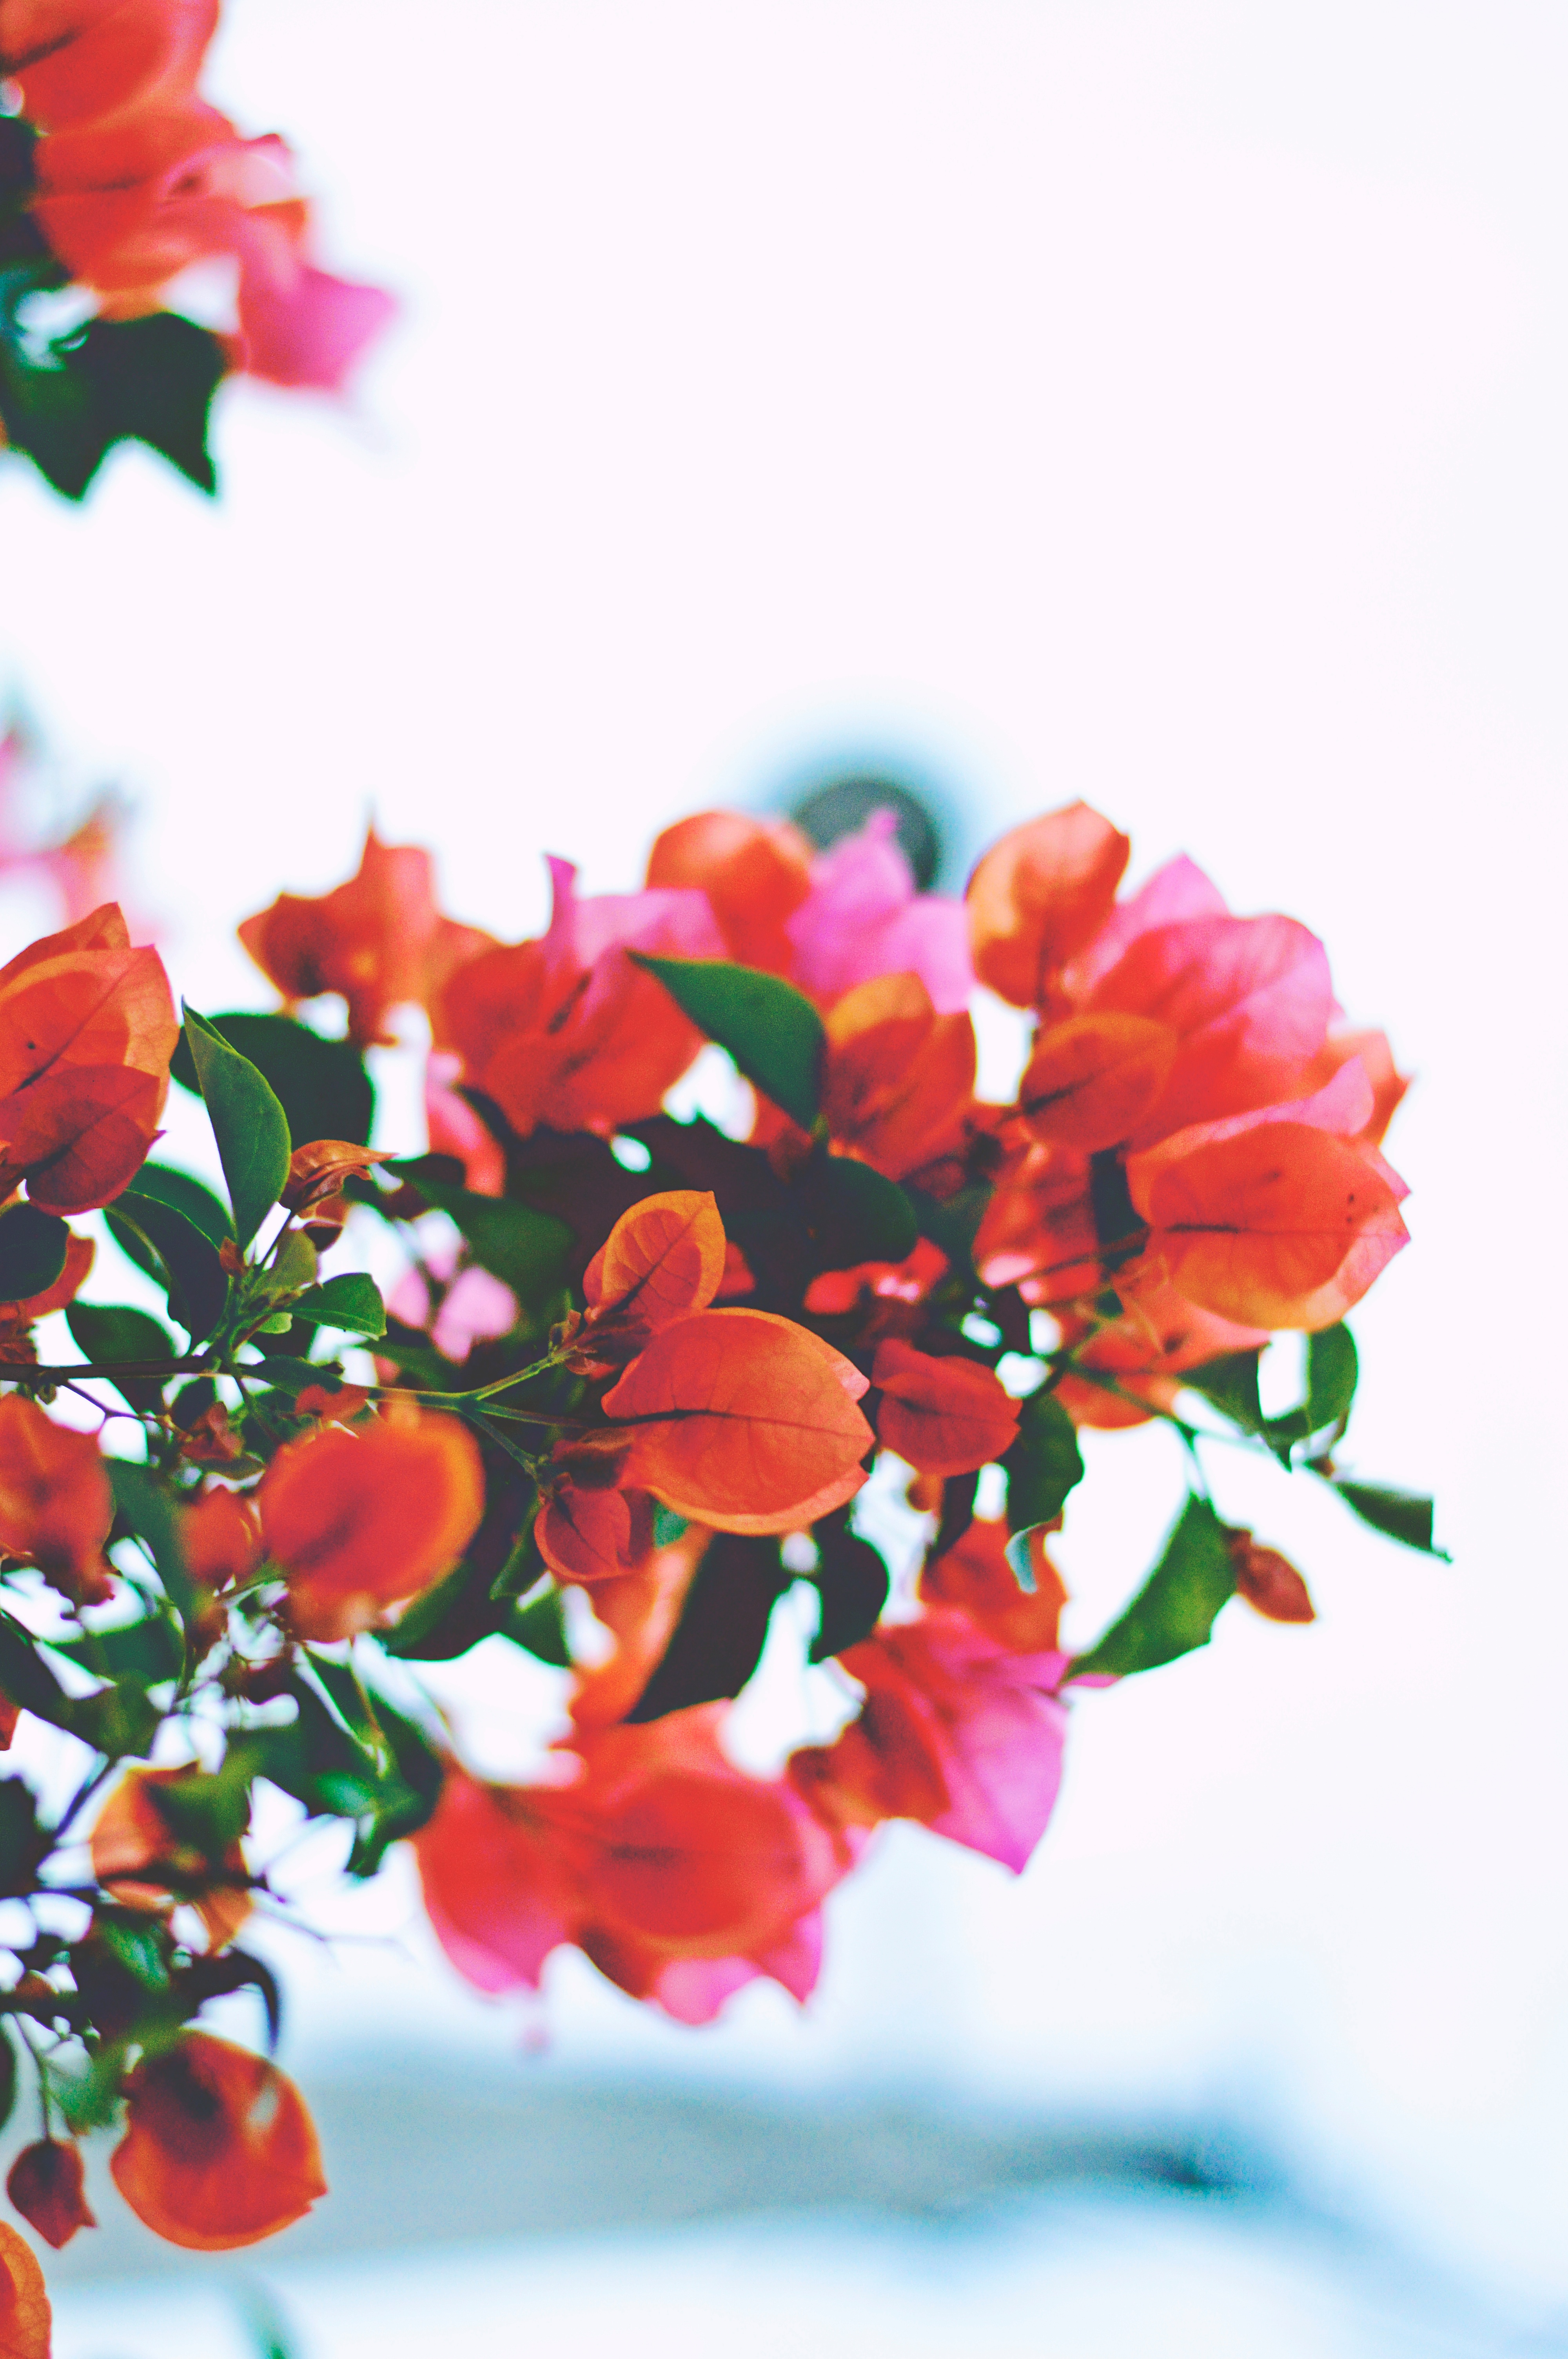
blossom, plant, leaf, flower, petal, floral, red, flora, botanical, floristry, flowering plant, flower bouquet, cut flowers, land plant